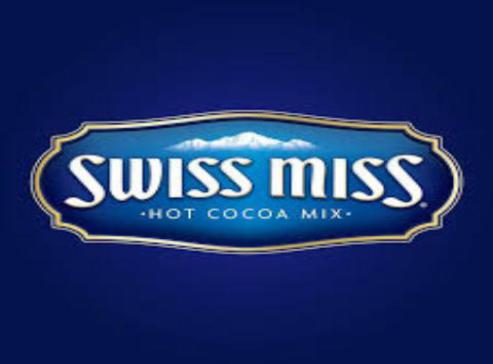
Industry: Food